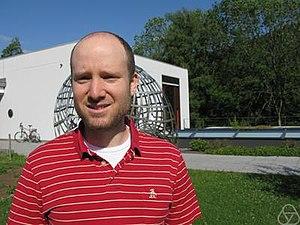
Ivan Zachary Corwin est un mathématicien américain, professeur de mathématiques à l'Université Columbia.